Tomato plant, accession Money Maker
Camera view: vertical (180 deg); turntable rotation: 240 degrees
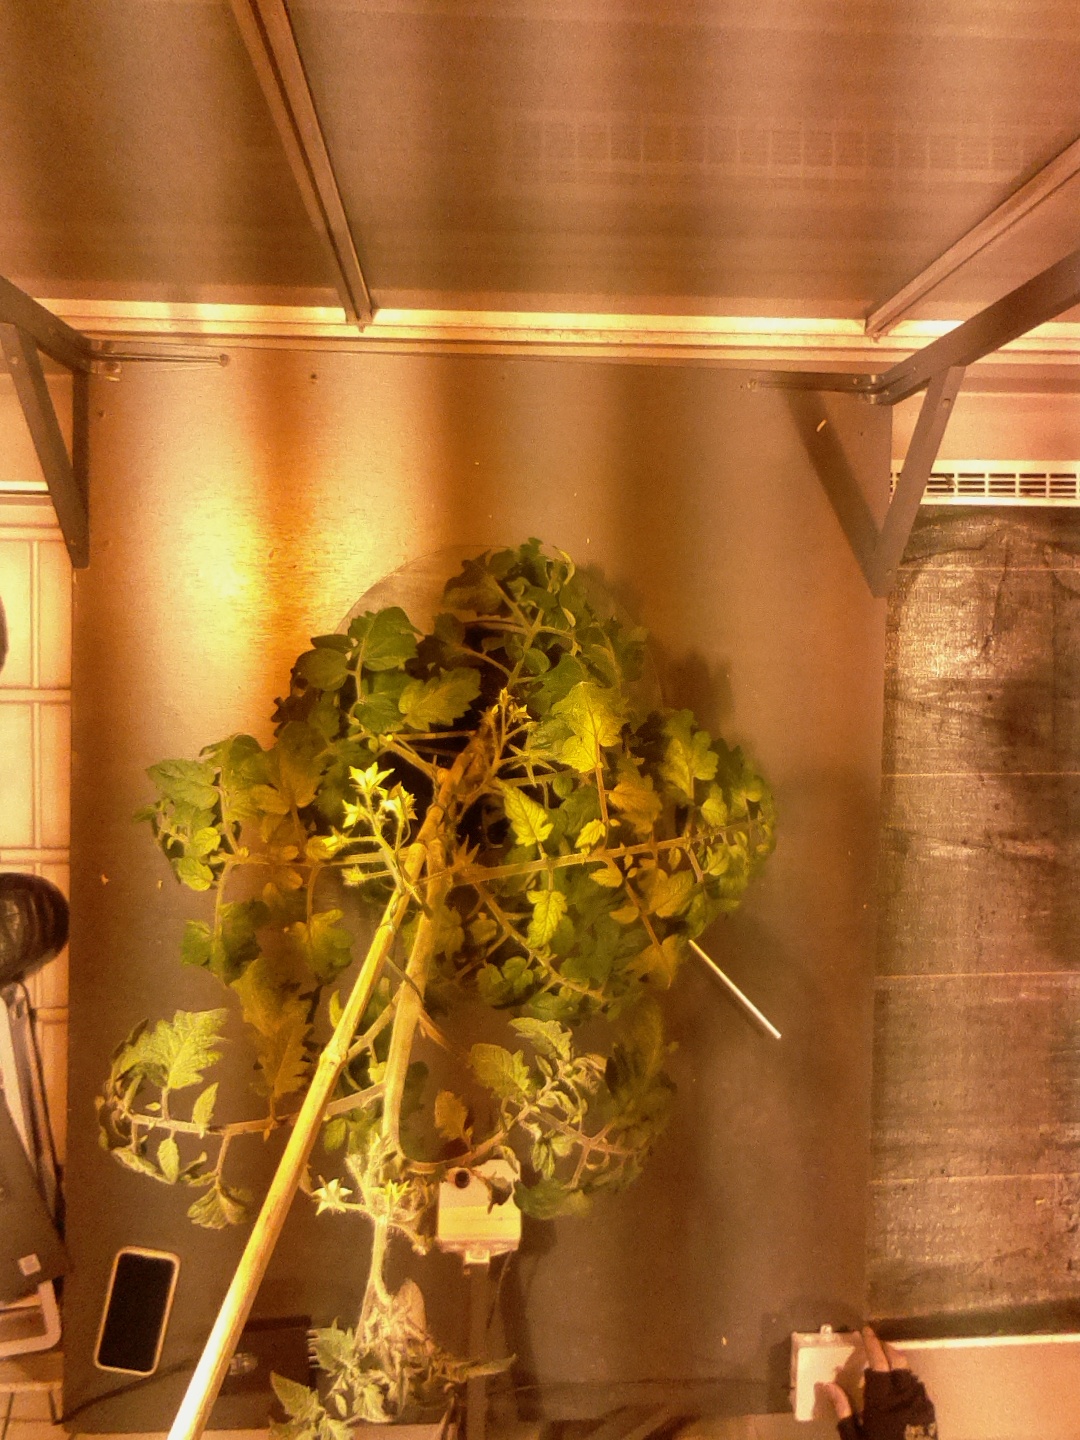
BBCH growth stage 69: End of flowering, 90%-100% of flowers open, more petals falling